2021 Brazilian protests

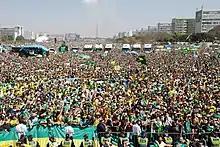
Protesters at the Ministries Esplanade in Brasília, 7 September 2021

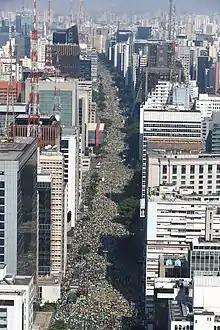
Pro-government protest in São Paulo, 7 September 2021

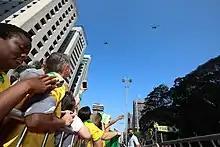
Bolsonaro flying over Paulista Avenue, 7 September 2021

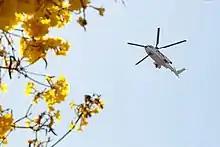
Bolsonaro flies over Brasília, 7 September 2021

The protests took place throughout the national territory from 6–8 September, before, during and after the country's independence day holiday. Demonstrations were marked by the government side and by the opposition to the Jair Bolsonaro Government.